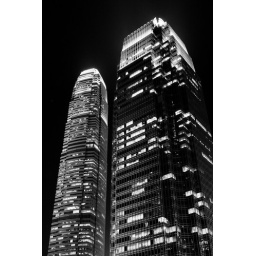
Shot in colour, post-processed to black and white.15 second exposure @ f18, 26mmMakes a great phone lock screen wallpaper.